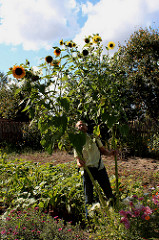
Flower: sunflower